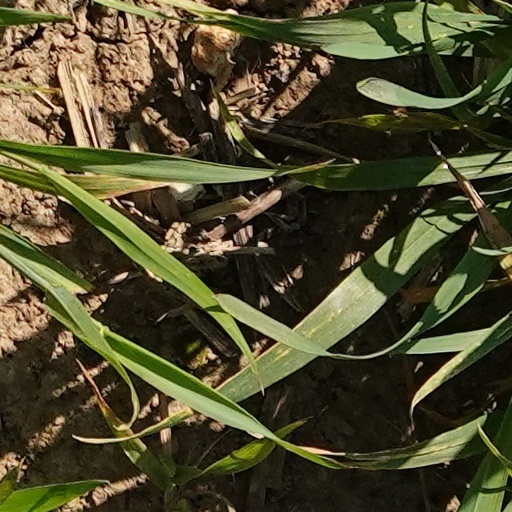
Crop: wheat